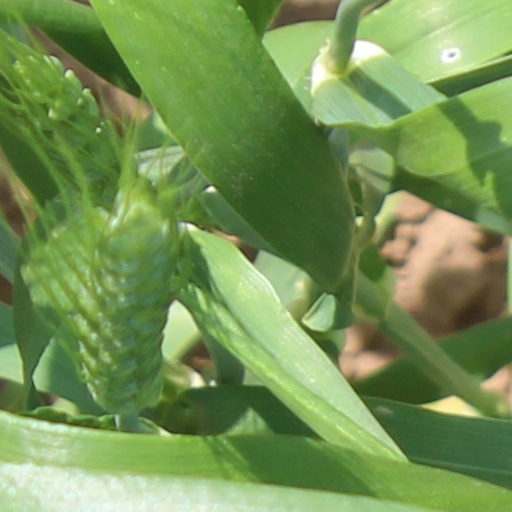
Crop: wheat